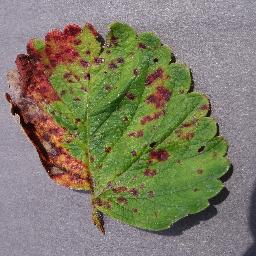
Label: Strawberry___Leaf_scorch